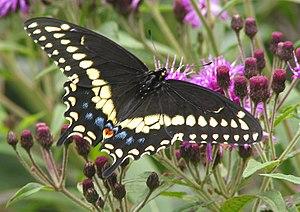
Le Papillon du céleri, est une espèce d'insectes lépidoptères qui appartient à la famille des Papilionidae, à la sous-famille des Papilioninae et au genre Papilio.